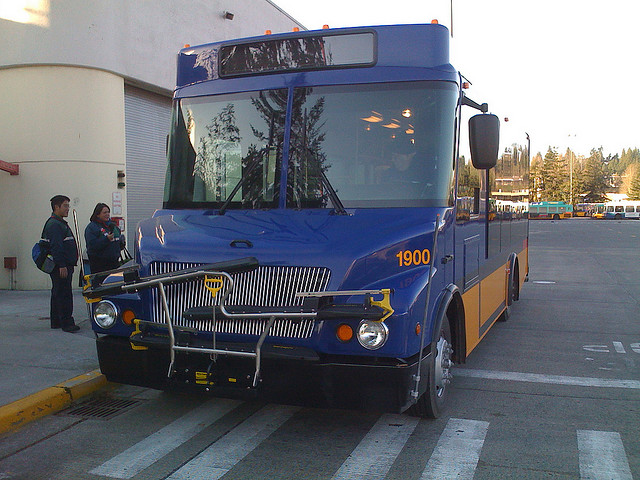
a public transit bus on a city street

The city bus is parked on the side of the building.

A blue bus parked in front of a cross walk.

A blue and yellow bus on street with people standing outside it.

two people entering a large blue and yellow bus.